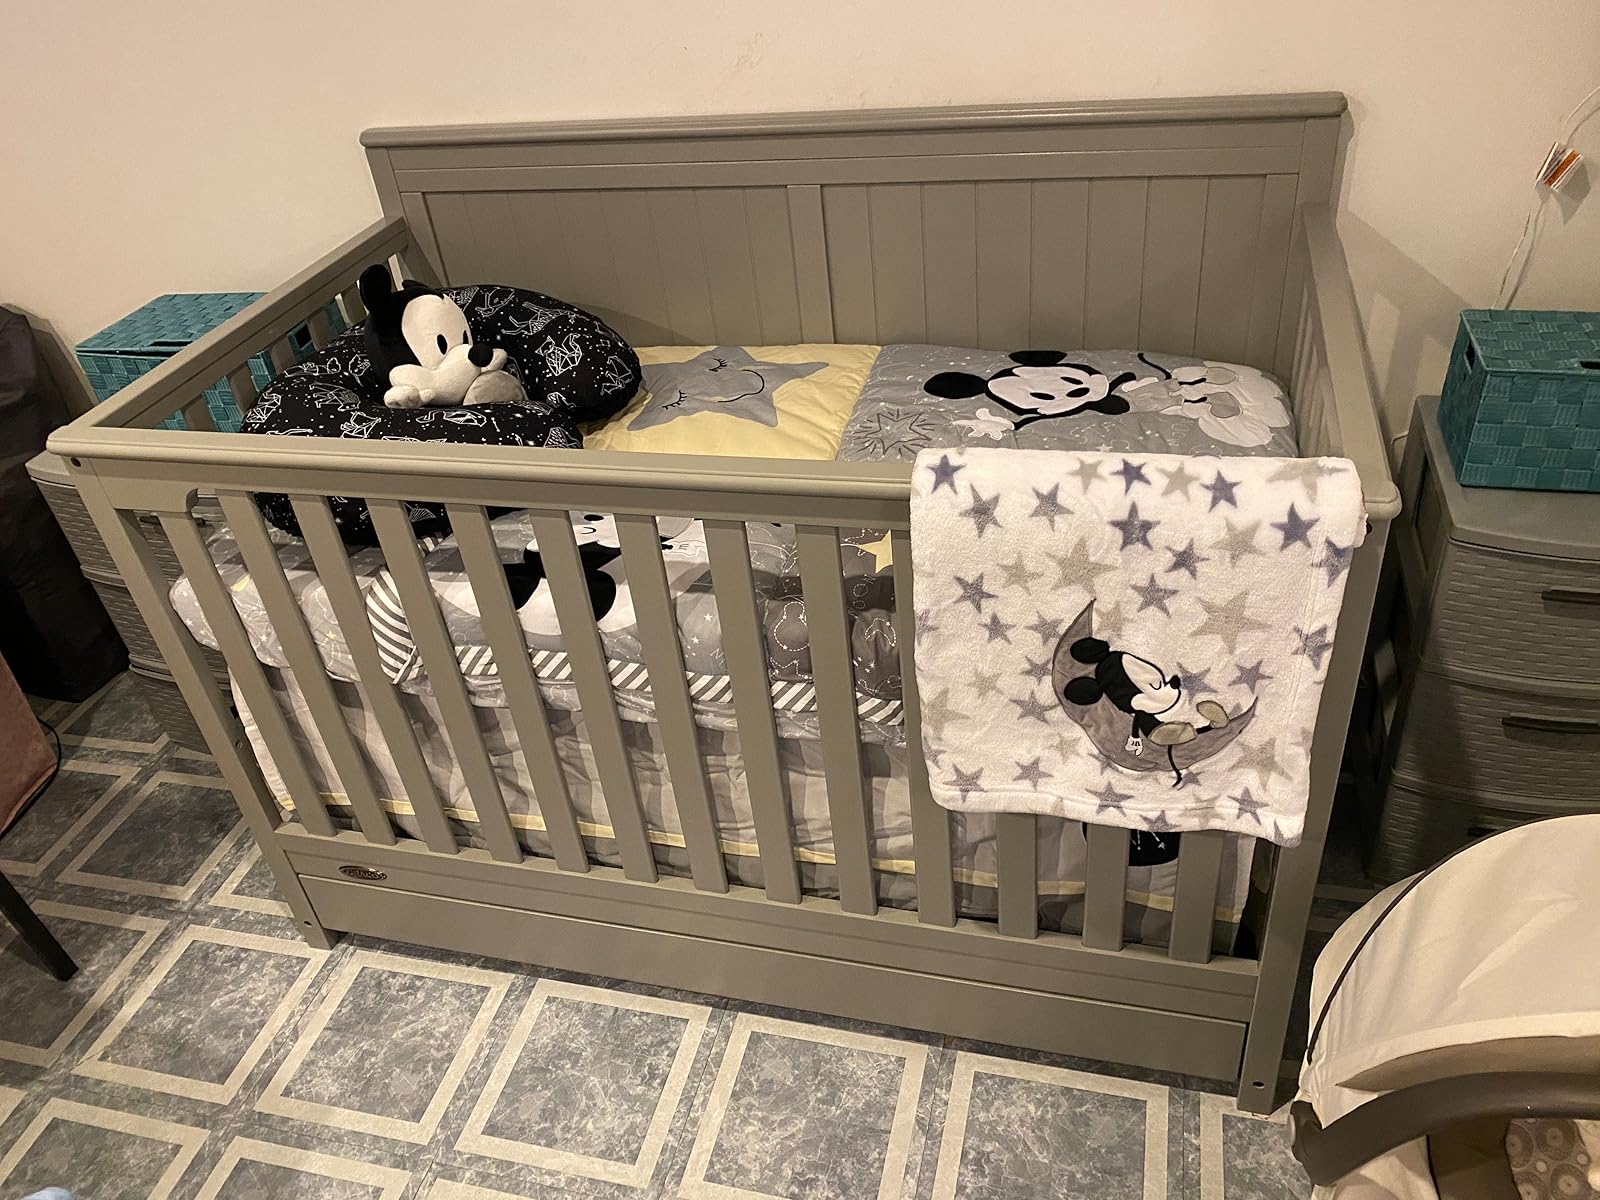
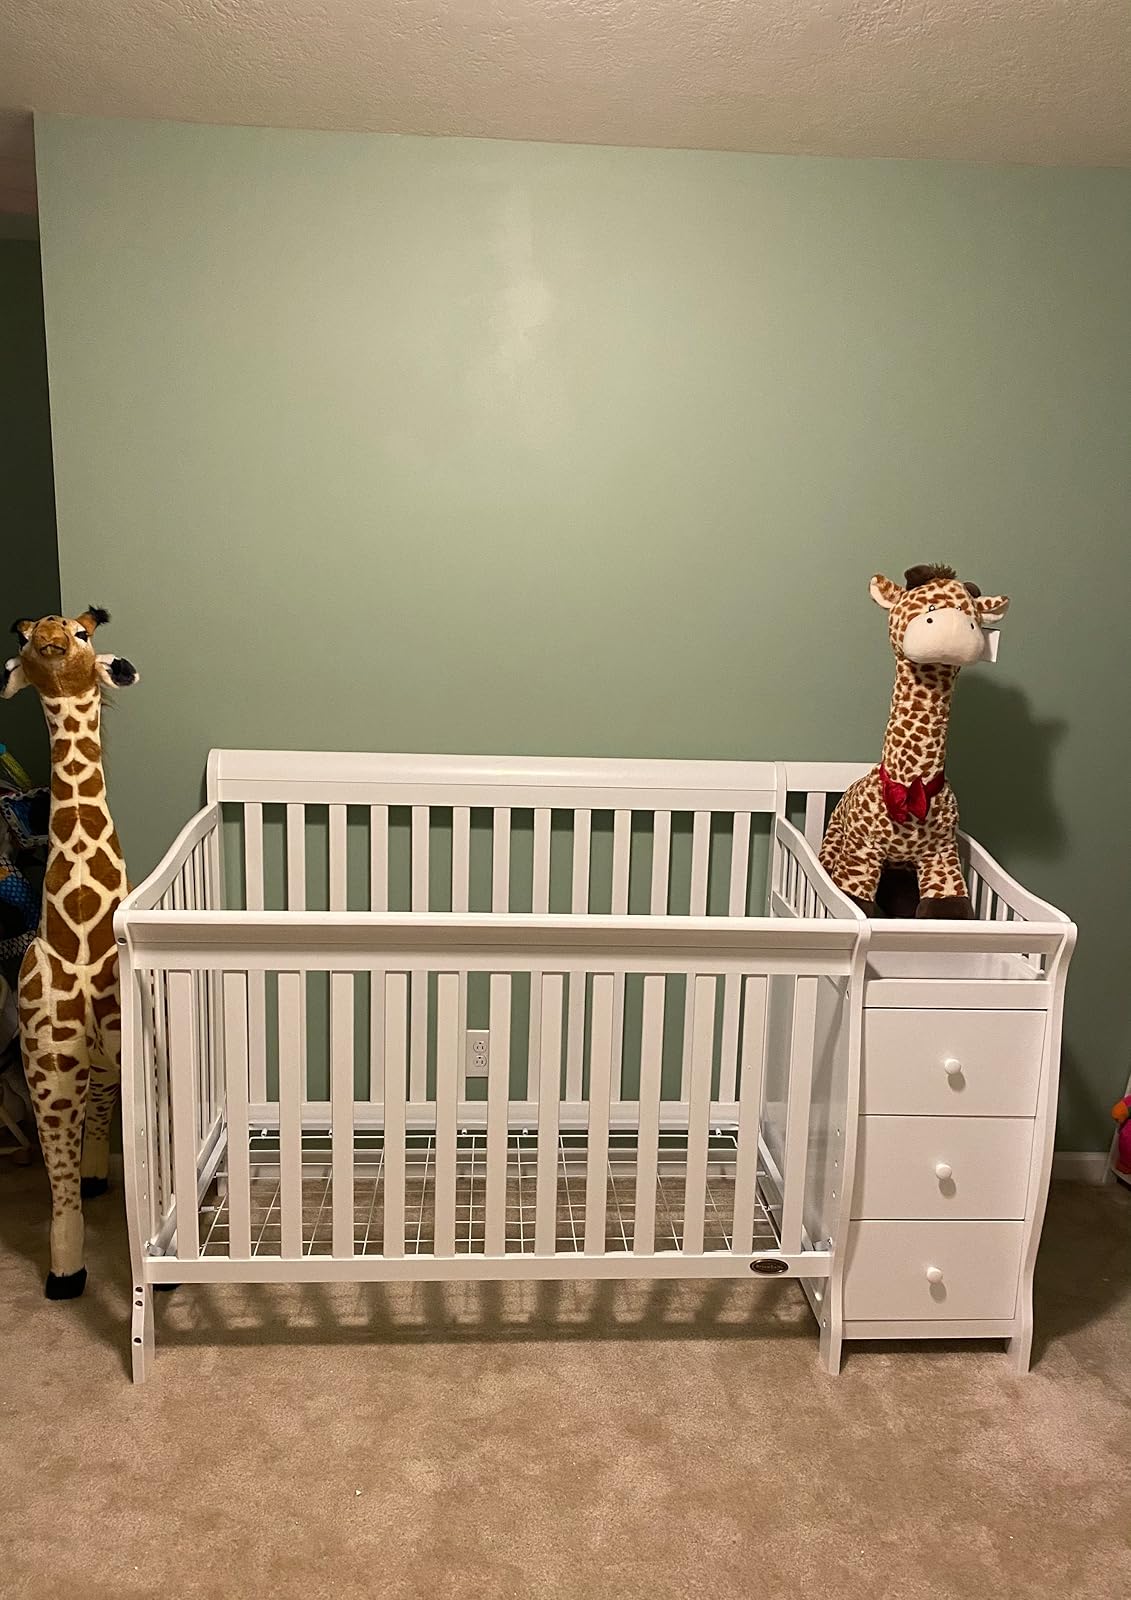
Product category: products_crib
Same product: no